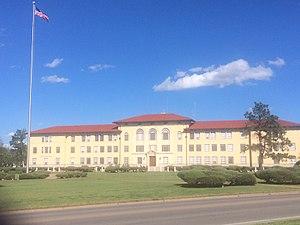
Lesley James McNair est un officier supérieur de l'United States Army qui sert notamment pendant la Première Guerre mondiale et la Seconde Guerre mondiale. Il atteint le grade de lieutenant-général durant sa carrière. Il est tué au combat pendant la Seconde Guerre mondiale et il est élevé à titre posthume au grade de général.